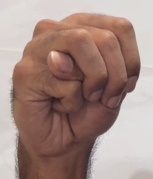
ASL sign: M